List of Jewish Nobel laureates

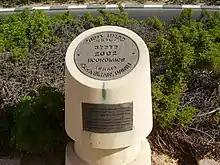
Monument and plaque honoring 2002 Economics Laureate Daniel Kahneman on Nobel Laureates Boulevard/Promenade in Rishon LeZion, Israel

The Israeli city of Rishon LeZion has an avenue dedicated to honoring all Jewish Nobel laureates. The street, called "Tayelet Hatanei Pras Nobel" (Nobel Laureates Boulevard/Promenade), has a monument with attached plaque for each Nobel laureate. The scientific adviser of the project was Prof. Israel Hanukoglu.